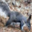
Label: squirrel